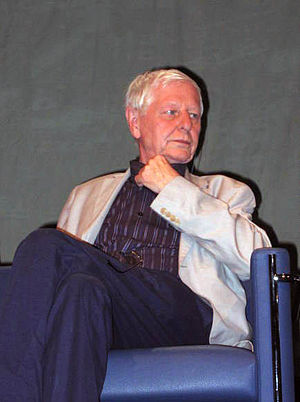
Hans Magnus Enzensberger
Enzensberger i 2006
Hans Magnus Enzensberger er en tysk forfatter, digter, oversætter og redaktør. Han skriver også under pseudonymet Andreas Thalmayr.